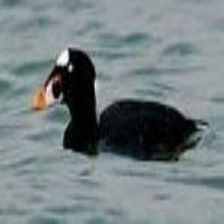
Species: SURF SCOTER
Scientific name: MELANITTA PERSPICILLATA
ImageNet parent category: drake